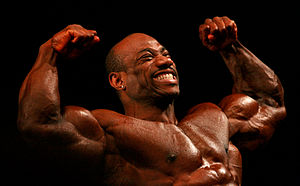
Dexter Jackson (bodybuilder)
Dexter Jackson
Dexter The Blade Jackson er en professionel Bodybuilder fra Jacksonville i USA. Han blev Mr. Olympia i 2008.